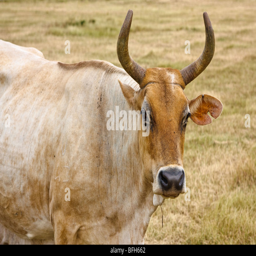
cow grazing in the open field province .